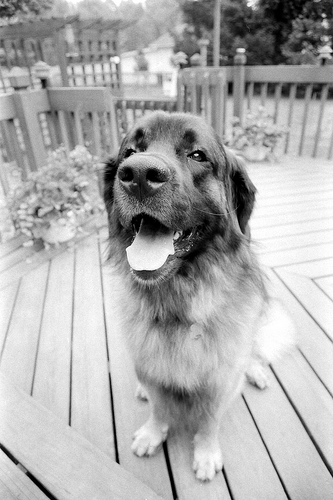
Breed: leonberger